ECOnetic

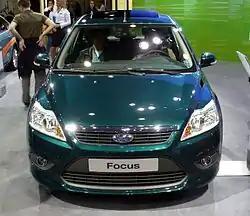
Front of a Series2 Ford Focus ECOnetic, showing smaller lower grill

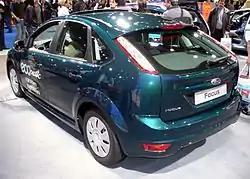
Side view of a Series2 Ford Focus ECOnetic, showing aerodynamic hubcaps on thinner low-resistance Michelin tyres

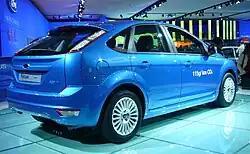
Rear quarter of Series2 revised Ford Focus ECOnetic

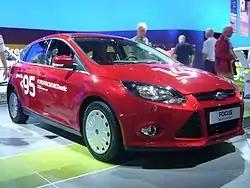
Front of prototype Series3 Ford Focus ECOnetic, showing closed lower grill and aerodynamic hubcaps on thinner low-resistance Michelin tyres

ECOnetic was a tradename for certain car models produced by Ford of Europe, introduced in 2008, consisting of one model in each of the Fiesta, the Focus and the Mondeo range, with an emphasis on higher fuel efficiency and low-CO emissions.